Geodetic airframe

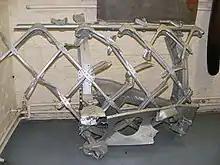
A section of the rear fuselage from a Vickers Warwick showing the geodetic construction in duralumin. On exhibit at the Armstrong & Aviation Museum at Bamburgh Castle.

A geodetic airframe is a type of construction for the airframes of aircraft developed by British aeronautical engineer Barnes Wallis in the 1930s (who sometimes spelt it "geodesic"). Earlier, it was used by Prof. Schütte for the Schütte Lanz Airship SL 1 in 1909. It makes use of a space frame formed from a spirally crossing basket-weave of load-bearing members. The principle is that two geodesic arcs can be drawn to intersect on a curving surface (the fuselage) in a manner that the torsional load on each cancels out that on the other.